Ernst Lubitsch

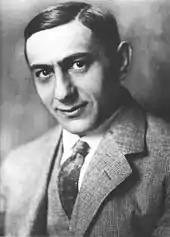
Lubitsch, c. 1920

In 1913, Lubitsch made his film debut as an actor in "The Ideal Wife". He gradually abandoned acting to concentrate on directing. He appeared in approximately 30 films as an actor between 1912 and 1920. His last film appearance as an actor was in the 1920 drama "Sumurun", opposite Pola Negri and Paul Wegener, which he also directed.